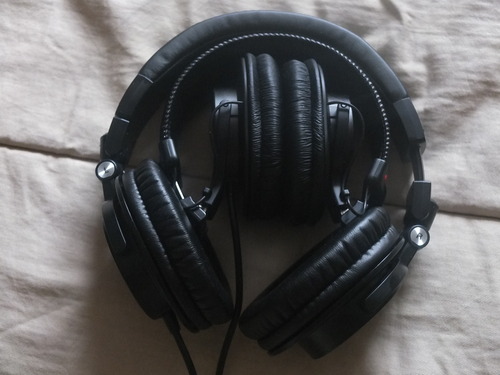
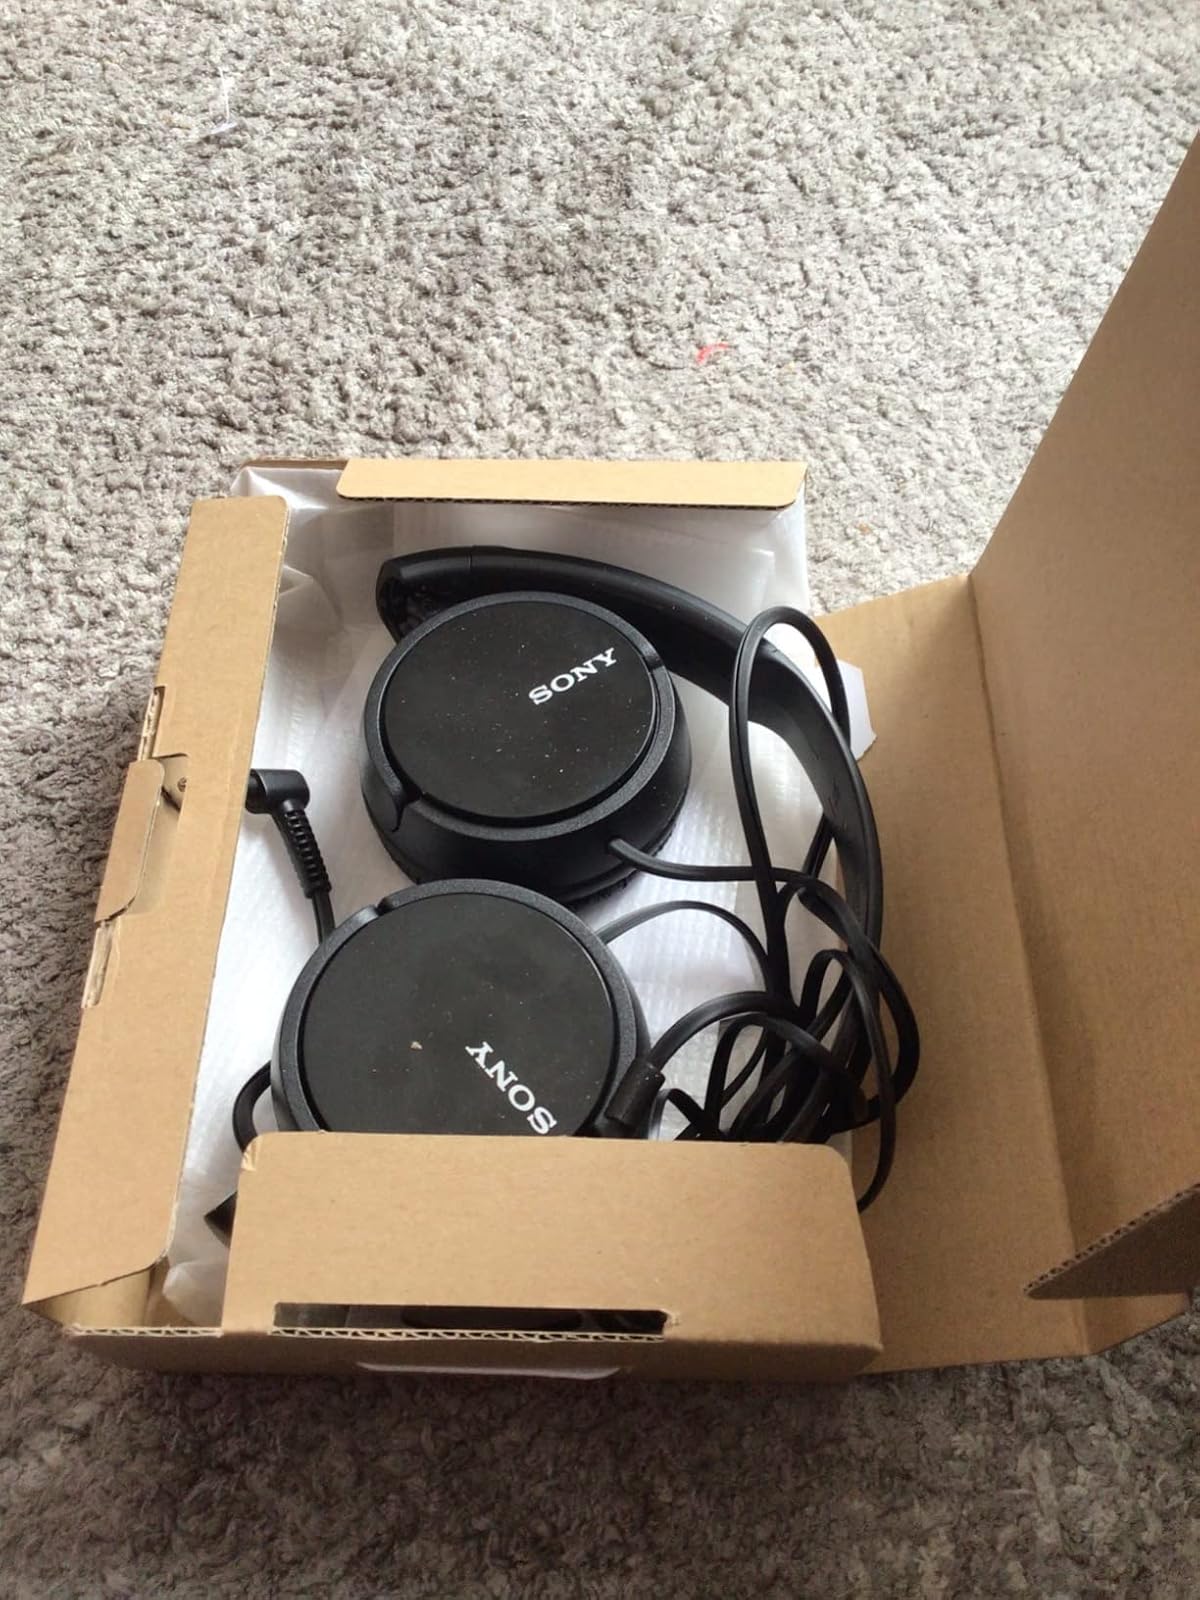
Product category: headphones
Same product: no